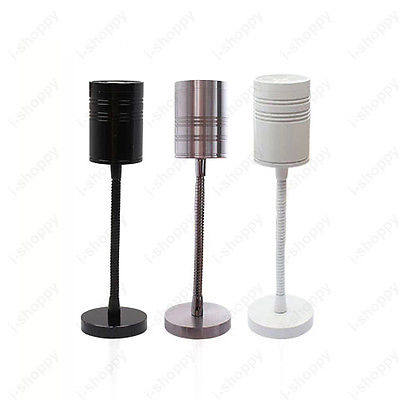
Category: lamp